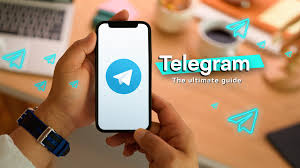
Waaw lii nag moom mooy jëfekaay googu ñu naan telegram waaw moom lañ bind nii moom lañ gis nii tamit ci ci jollasu gi waaw moom nag màndargaam nii lay mel dafa am lu mel ni flèche bu weex ba pare li ko wër nekk ab wërgal boo xamante ne bii daa baxa waaw moom lañ gis nii waa ji yor ko ci tée ko ci loxo càmmooñam loxob ndeyjóór bi tege ci loxo bi tamit ñu ngi gis mu takk ci ab montar bu ñuul ñu ngi séen nale tamit ab nosukaay waaw nosukaay gaa nga nale ñuy séen fi waa ji nekk tamit ñi ngi fay séen ag cempataŋ goo xamante ne bii ñu ngi séen ab kaasu kafe ca kaw waaye yooyu ñuy gis yépp nag muy kaasu kafe beek nosukaay geek yépp ñu ngi ciy gis màndargag telegram bi kon daal daa mel ni ab xeetu yégle la boo xamante ne bii day yégleel telegram.